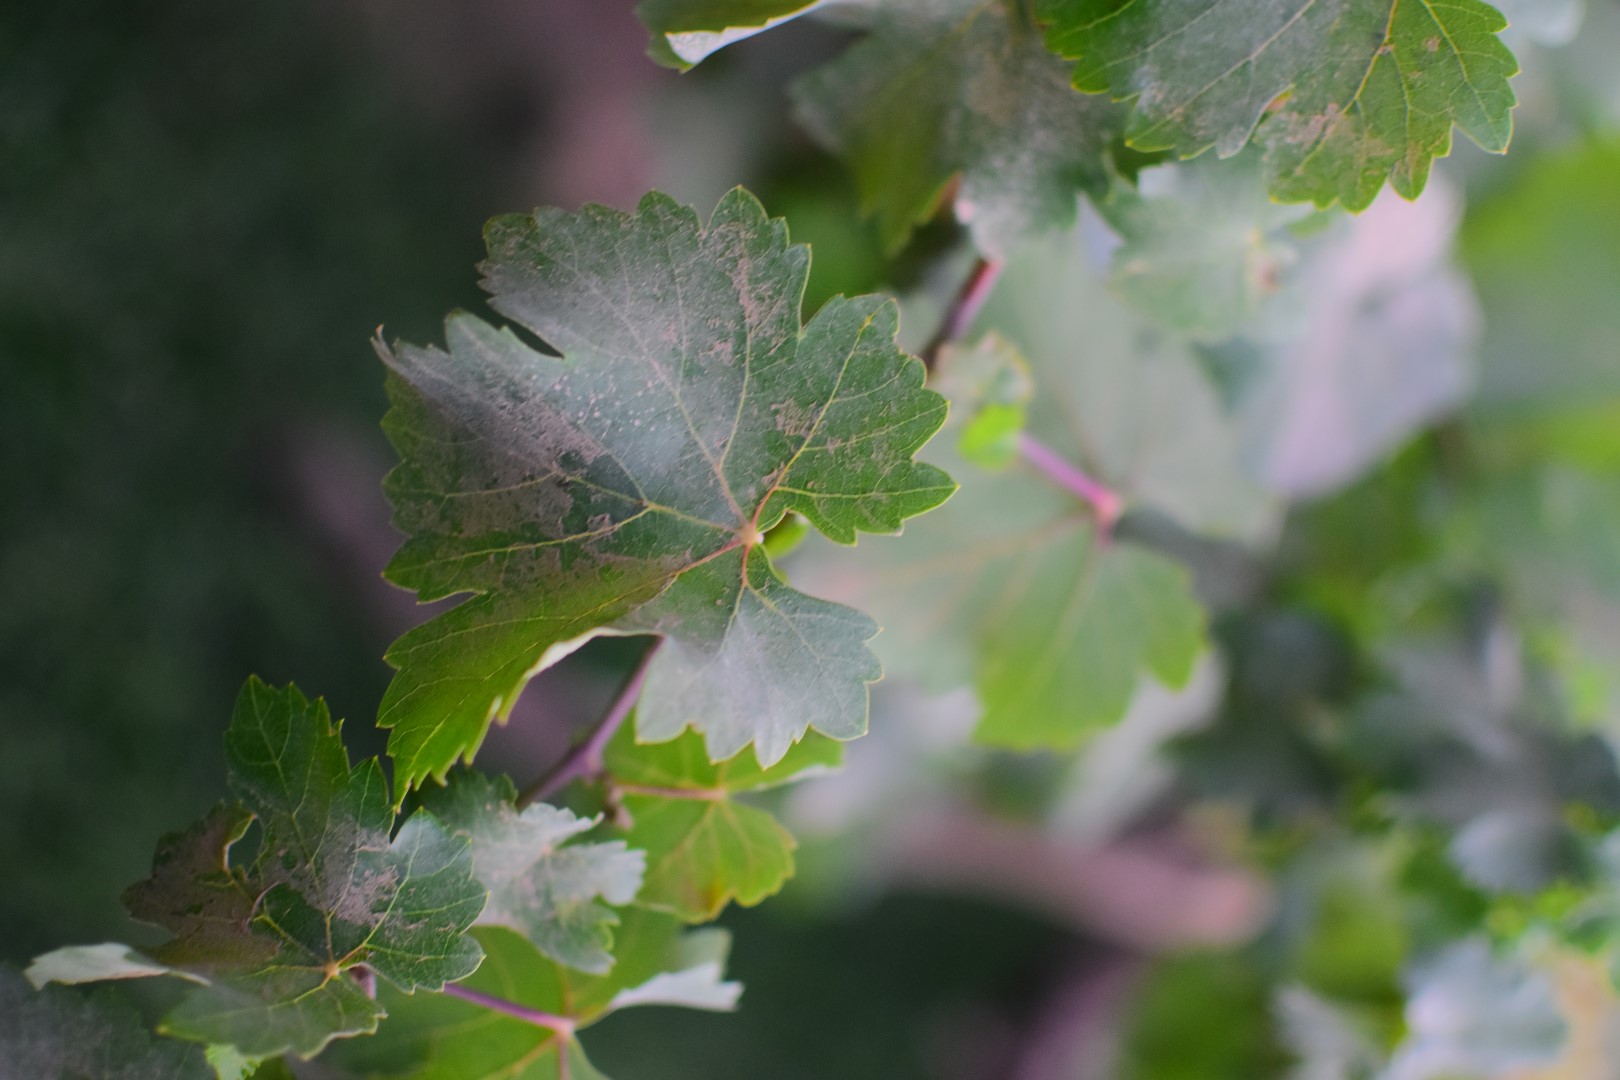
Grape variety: Shdah